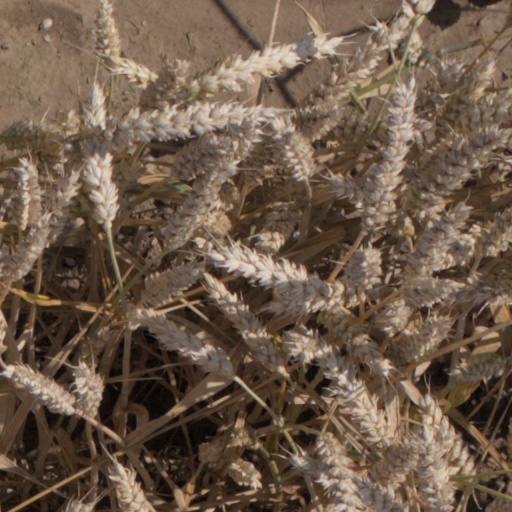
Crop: wheat